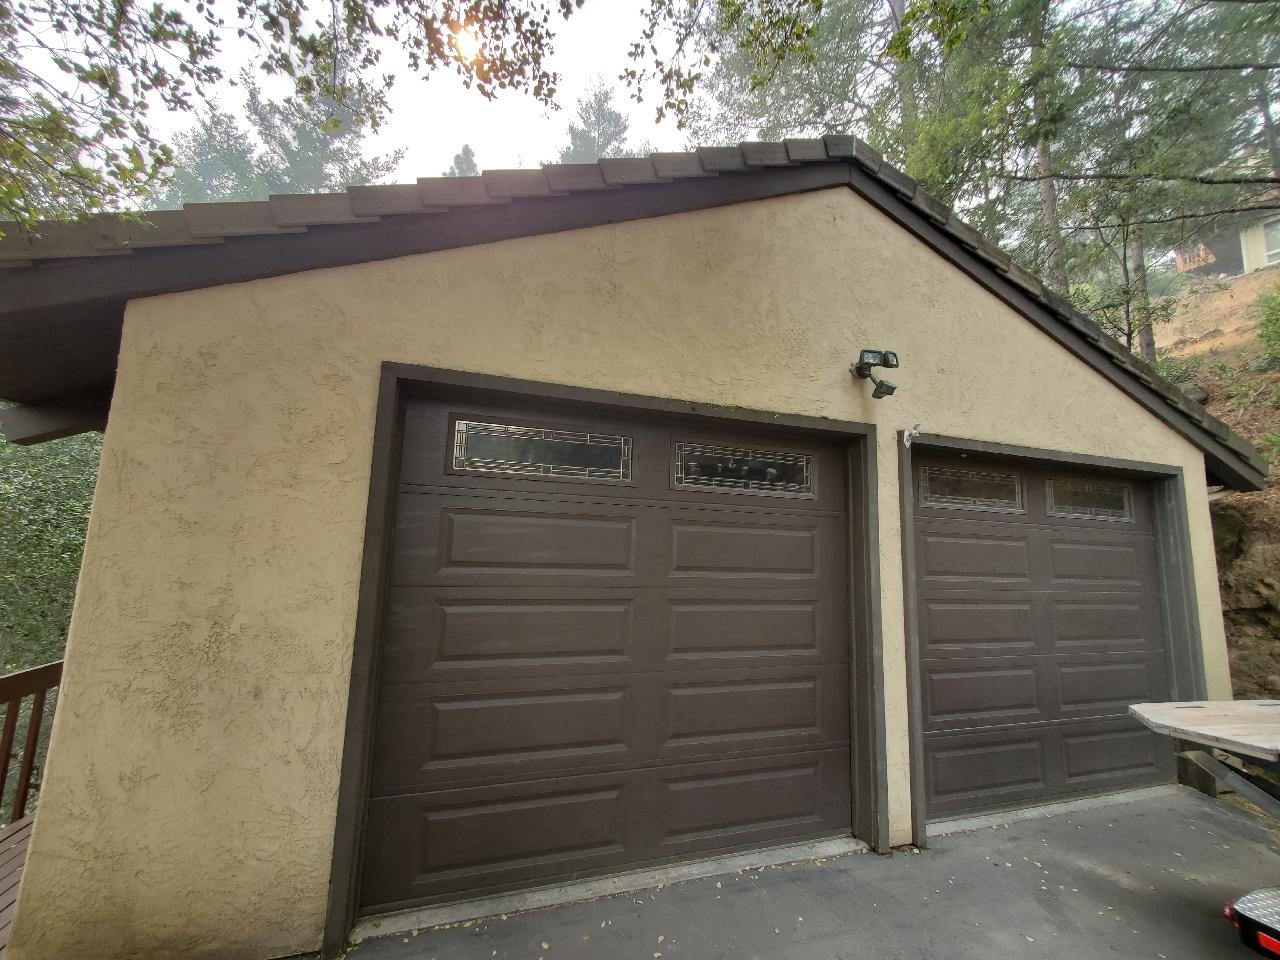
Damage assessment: no_damage